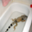
Label: lizard